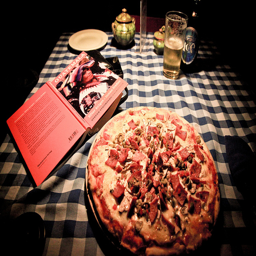
A table is set with a book, a beer and a pizza.
A pizza sitting on top of a pan and a table.
A homemade pizza sits on a table with a book beside it.
A pizza on a cafe table with a book about Guatemala and a beer
ROUND PIZZA ON A BLACK AND WHITE CHECKERED TABLECLOTH